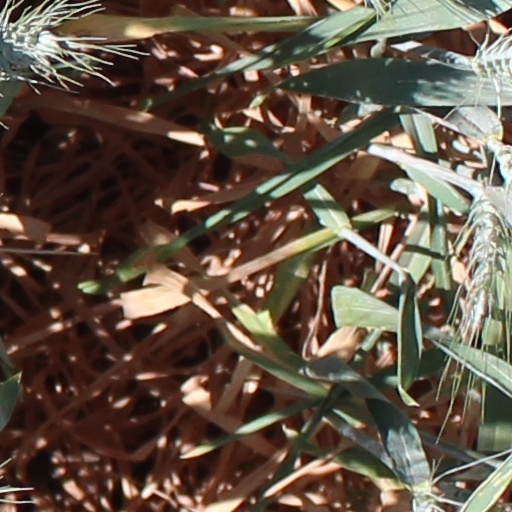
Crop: wheat